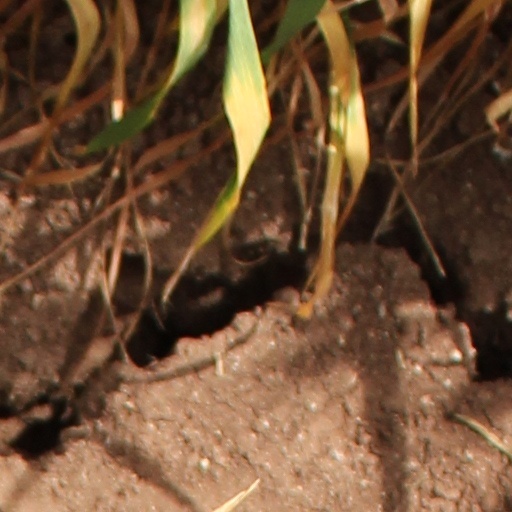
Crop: wheat